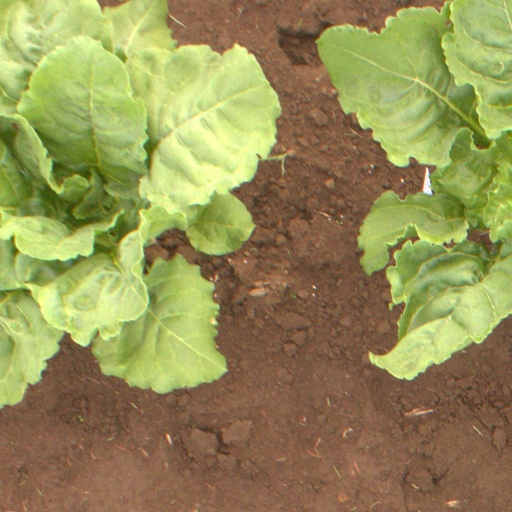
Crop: sugar beet